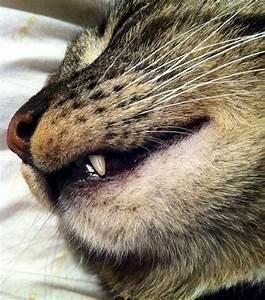
cat